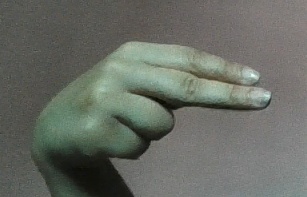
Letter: ain